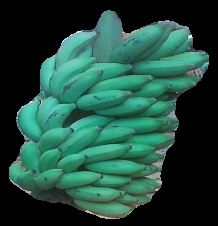
Variety: elakki-bale
Grade: grade2